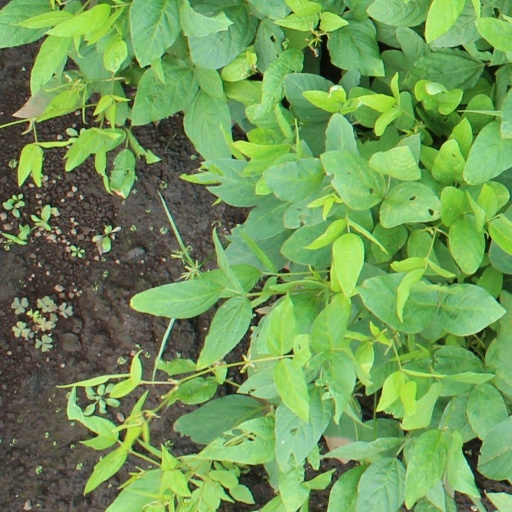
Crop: soybean